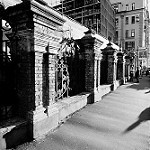
Label: B & W